480th Fighter Squadron

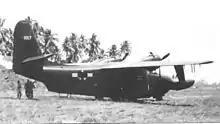
SA-16 Albatross of an air resupply squadron

The second predecessor of the squadron was activated at Mountain Home Air Force Base, Idaho on 16 April 1951 as the 580th Aerial Resupply Squadron and assigned to the 580th Air Resupply and Communications Group. A few months later, the "Aerial" in its name was replaced by "Air." The squadron was equipped with a mix of twelve Boeing B-29 Superfortress, four Fairchild C-119 Flying Boxcar, and four Grumman SA-16 Albatross aircraft. The squadron's B-29s were modified by removing all defensive armament, with a parachutist's exit replacing the belly turret. Resupply bundles were mounted on racks in the bomb bay. The squadron's mission included infiltration, resupply, and exfiltration of guerillas behind enemy lines and the aerial delivery of psychological warfare materials. It trained to provide evacuation and supply support to personnel in enemy-occupied territory.